The Big Chance (1957 German film)

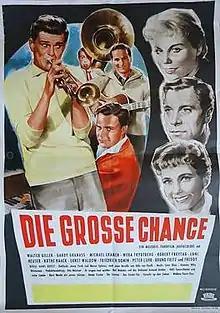
Poster

The Big Chance is a 1957 West German romantic comedy film directed by Hans Quest and starring Walter Giller, Gardy Granass and Michael Cramer. Shot and set in Heidelberg, it was one of a series of Schlager music films made around the time.